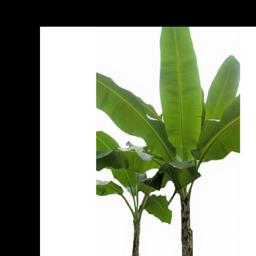
Label: MALBHOG LEAF